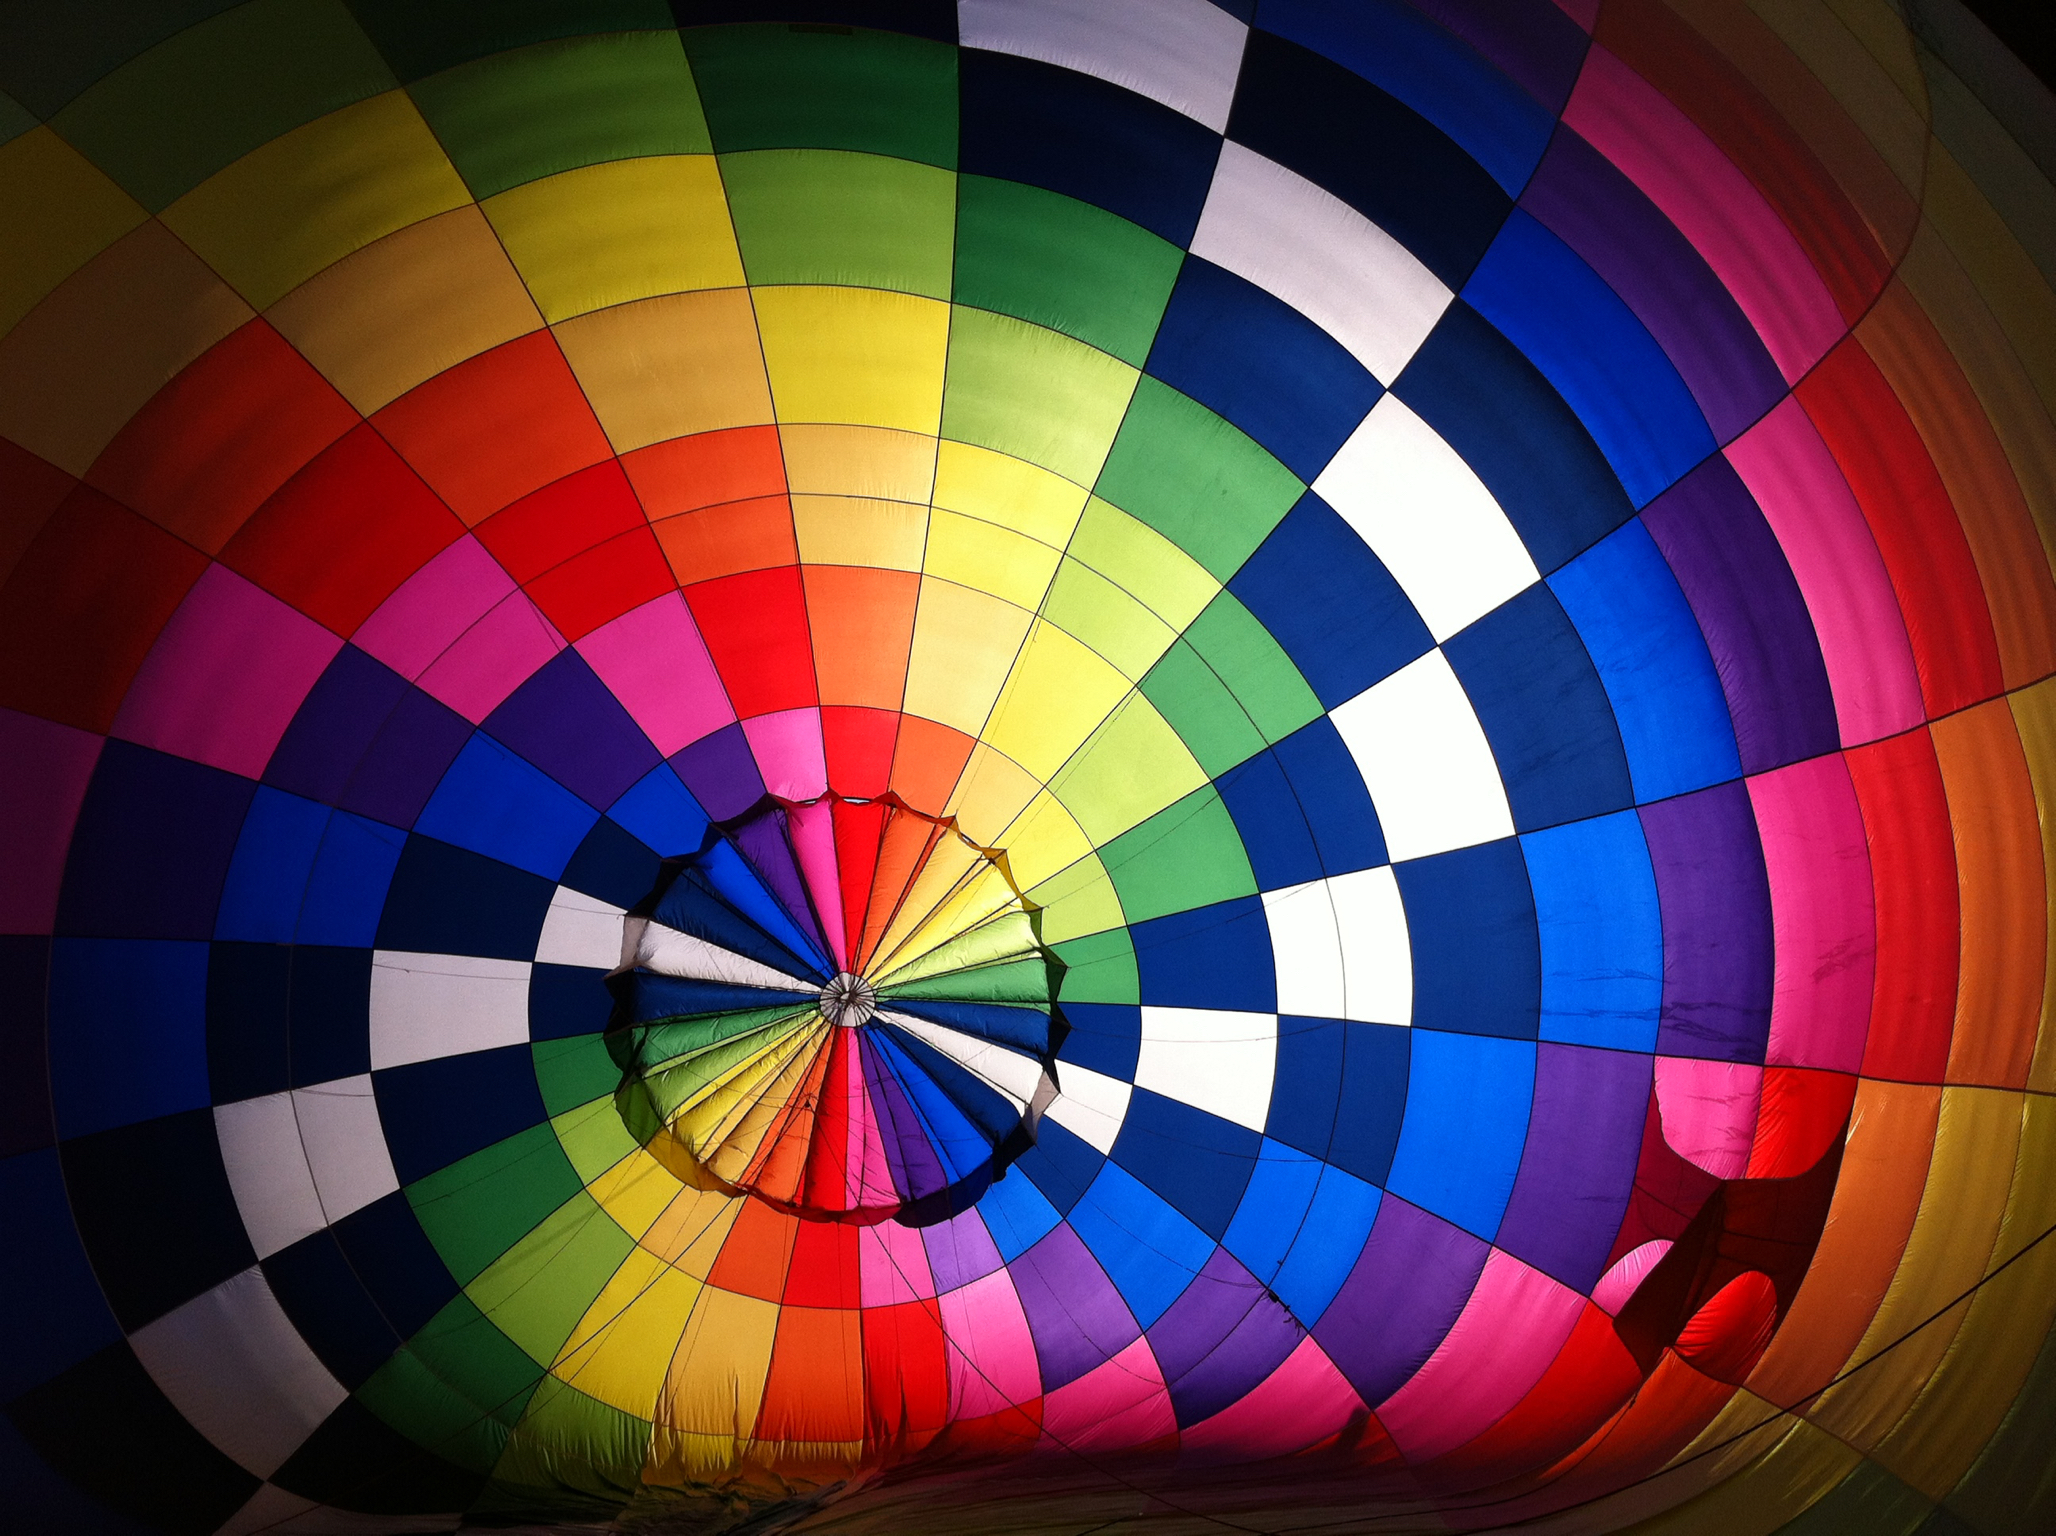
air, round, balloon, hot air balloon, aircraft, recreation, vehicle, color, flight, stripe, freedom, colorful, leisure, toy, circle, swimming, rainbow, fun, design, bright, symmetry, shape, airship, helium, hot air ballooning, motley, atmosphere of earth, executive car, patterns and colours